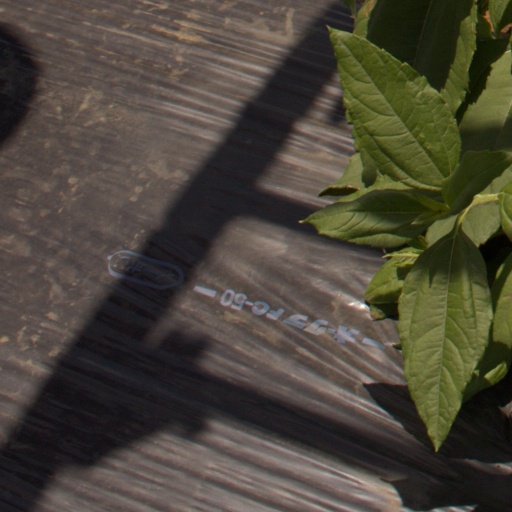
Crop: Jerusalem artichoke